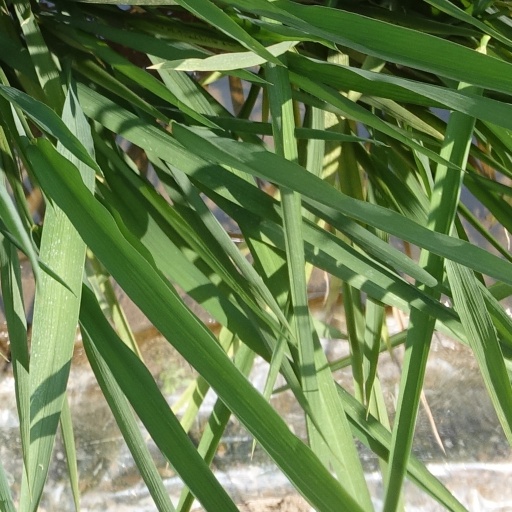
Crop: rice